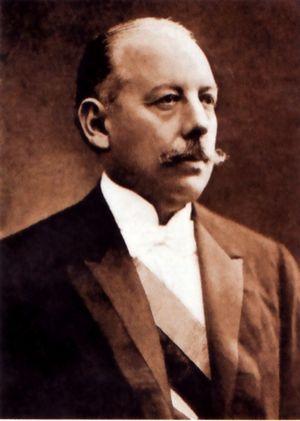
Serapio Calderón Chirinos est un homme d'État péruvien.
Ci-dessous la liste des présidents de la République du Pérou par ordre chronologique :